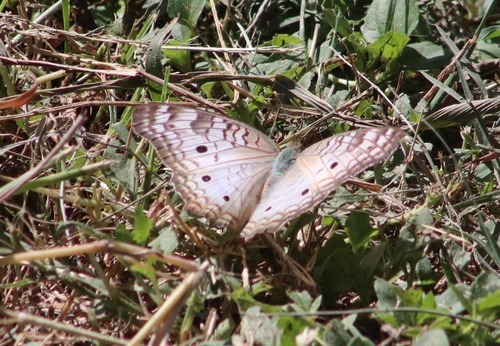
Scientific name: Anartia jatrophae
Common name: White peacock
Family: Nymphalidae
Order: Lepidoptera
Pollinator type: Primary pollinator
Habitat: Gardens, parks, and open areas
Geographic range: Southern United States to Argentina
Conservation status: Least Concern